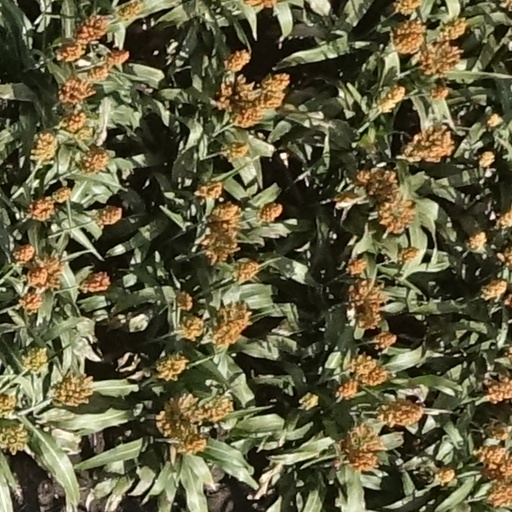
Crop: sorghum